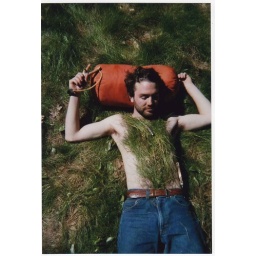
little boy blue trapped in chia pet trapped in mans body